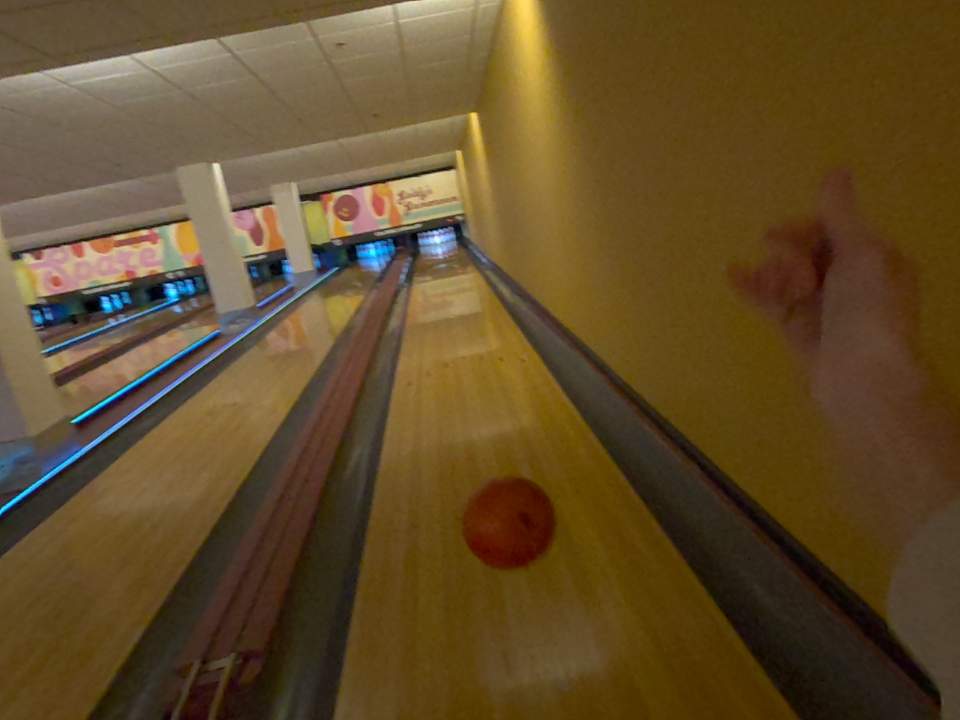
Object: bowling_ball